Lake–Evesham Historic District

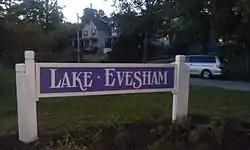
Lake–Evesham Historic District, September 2012

Lake–Evesham Historic District is a national historic district in Baltimore, Maryland, United States. It incorporates 260 buildings representing its development over the period 1870–1946. The majority of buildings in the district are bungalows and houses in various revival styles built in the 1920s and 1930s, when Lake Evesham was actively developed as a residential suburb.